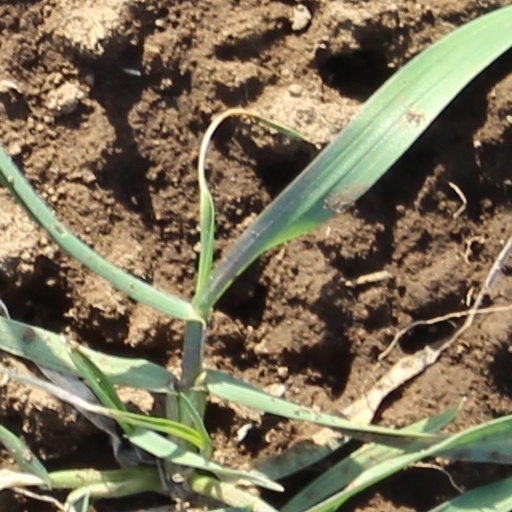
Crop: wheat